Jagrit Anand

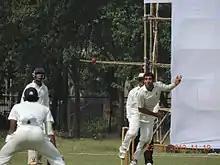

He played as a professional from Team Interface Transworld in the A division league in UAE from 2010 to 2014. In his very first tournament he won the Player of the tournament award in Sharjah Cricket Council. He also represented the Air India team from 2011 to 2014 which is the top cricket club of India. He played for the Delhi Mughals in the Superstar T 20 league held in Dubai where top international cricketers played for different teams.